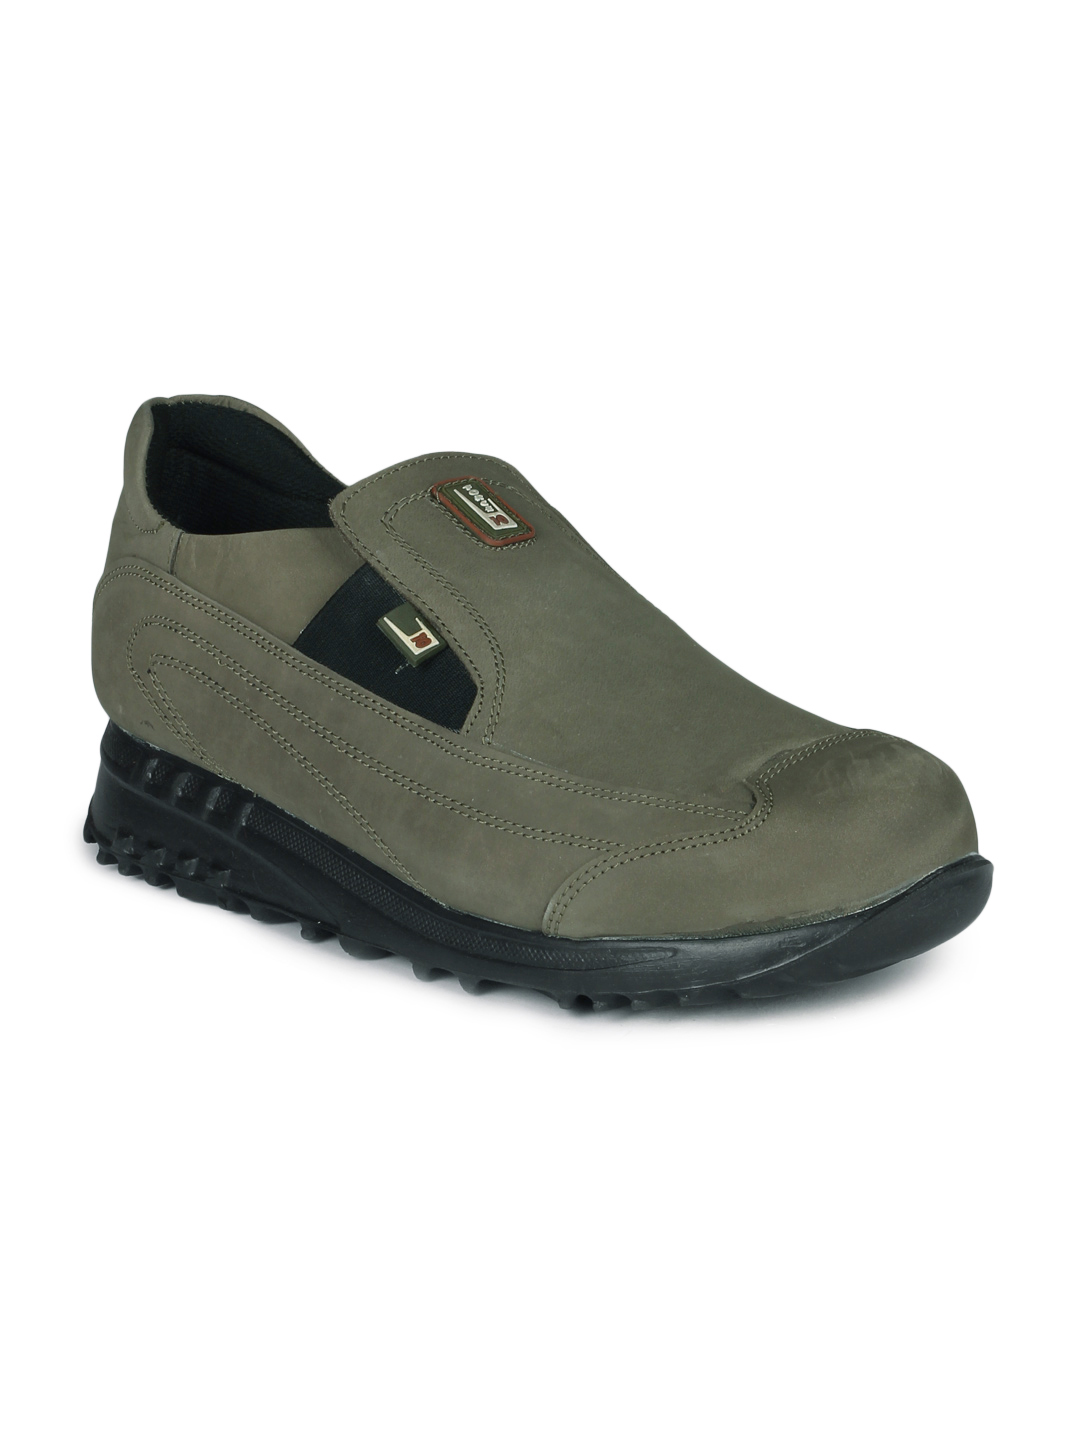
Force 10 Men Olive Green Shoes
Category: Footwear / Shoes / Sports Shoes
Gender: Men
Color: Olive
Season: Fall 2012
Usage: Sports